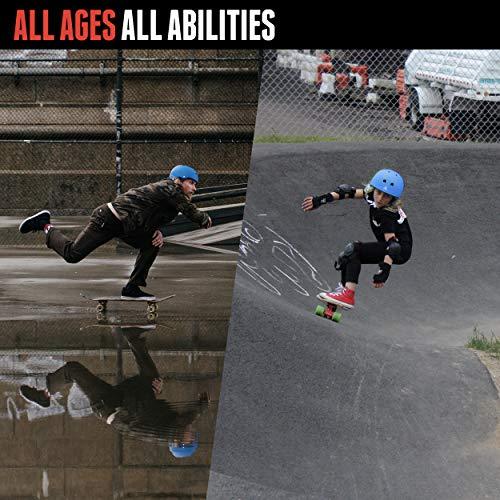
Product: Triple Eight Sweatsaver Liner Skateboarding Helmet, Royal Blue Rubber, Small
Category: Sports & Outdoors | Outdoor Recreation | Skates, Skateboards & Scooters | Skateboarding | Protective Gear
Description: Classic skate helmet for kids, youth, and adults, with ABS outer shell and stink-free, moisture-wicking Sweatsaver liner.
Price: $41.92
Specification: Product Dimensions:         12 x 8 x 8 inches ; 14.4 ounces    |Shipping Weight: 1 pounds (View shipping rates and policies)|Domestic Shipping: Item can be shipped within U.S.|International Shipping: This item can be shipped to select countries outside of the U.S.  Learn More|ASIN: B0039TJYSS|Item model number: 1245|    #348    in Skate & Skateboarding Protective Gear    |    #89    in Skateboarding Helmets